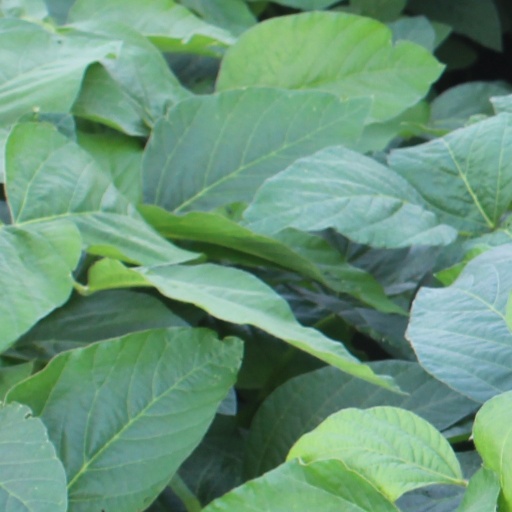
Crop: soybean